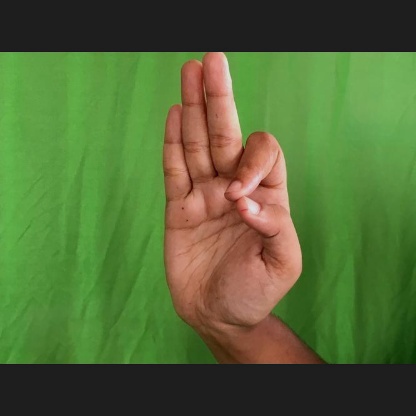
Mudra: Aralam